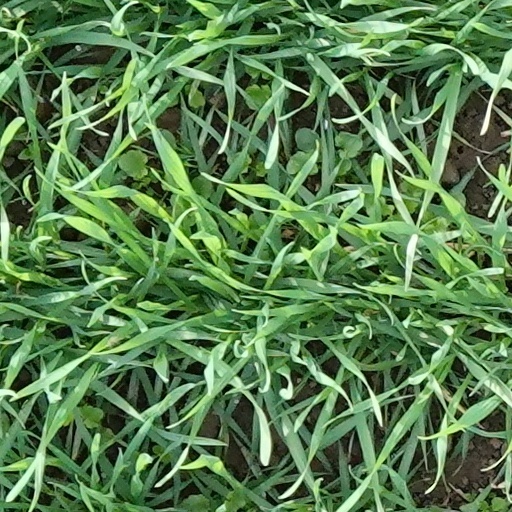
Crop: wheat